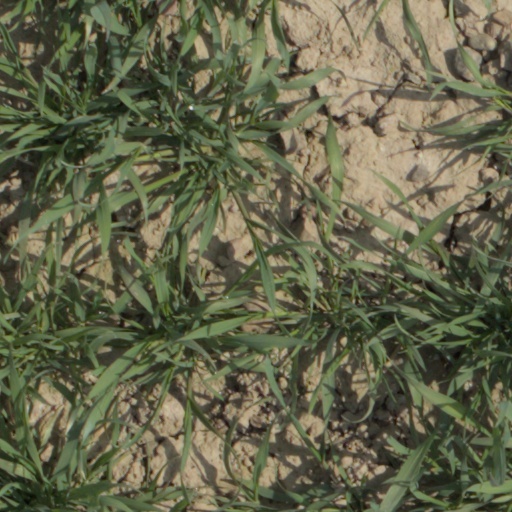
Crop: wheat